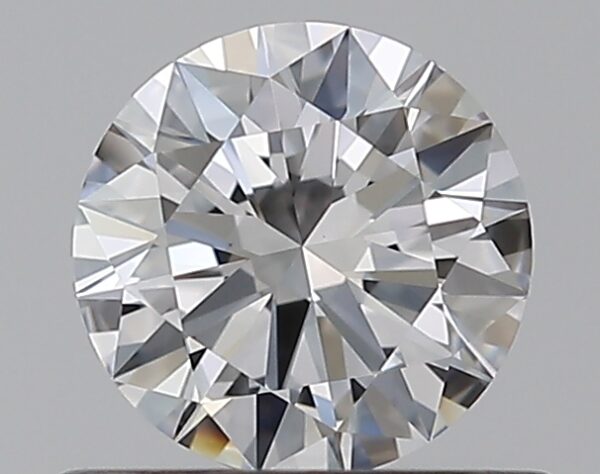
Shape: round
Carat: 0.5
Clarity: VVS2
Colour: D
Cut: EX
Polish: EX
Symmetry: EX
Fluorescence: F
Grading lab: GIA
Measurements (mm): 5.15 x 5.18 x 3.06